2014 FIFA World Cup final

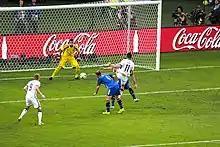
View of Klose with the ball having just been kicked, with two Argentine defenders having contested the ball, while goalkeeper Romero awaits and another German player looks on

Argentina began the second half with Agüero on the field in place of Lavezzi. Higuaín had a shot in the first minute of the half after running down the right wing, but it went wide of Neuer's goal. Messi then had an opportunity to score when he was one-on-one with the goalkeeper a minute later, but his low shot on goal also went wide. Argentina had more possession than Germany in the opening 10 minutes of the half, and they had another chance on 50 minutes when Higuaín received a ball just inside the penalty area; he missed the ball with his attempted shot. In the 56th minute, Neuer took down Higuaín in the penalty area, but no penalty was given, despite Argentine commentators believing it should be given. No card was given either. Klose had Germany's first shot on goal of the second half on 59 minutes but his shot lacked power and was caught by Romero. Argentina had an opportunity to score through a Martín Demichelis header four minutes later, but Klose intercepted to send it behind. Shortly afterwards, Javier Mascherano brought down Klose after losing the ball to him, and was booked. His team-mate Agüero was also booked a minute later for a foul on Schweinsteiger. Midway through the second half, "The Guardian" Scott Murray commented that the first half had been "goalless and brilliant", but the second was "goalless and ... well, not so much", although he noted that it remained an open game.